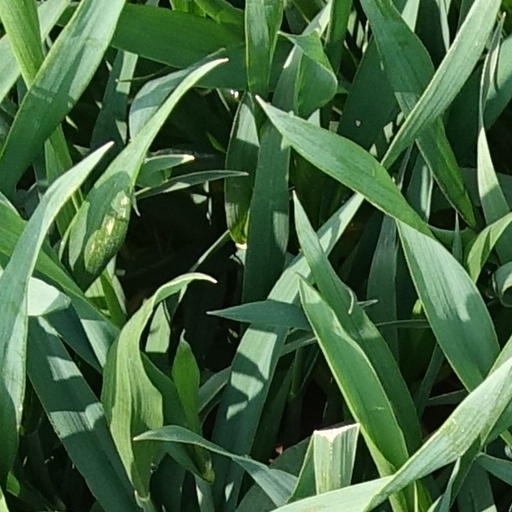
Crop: wheat